Meade LX200

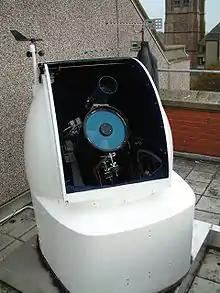
Project Galileo Meade LX200 10 inch SCT (25.4 cm aperture)

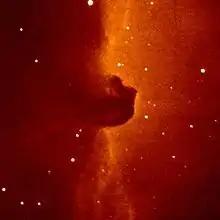
Horsehead Nebula (Barnard 33) from a 16" LX200 (40.64 cm)

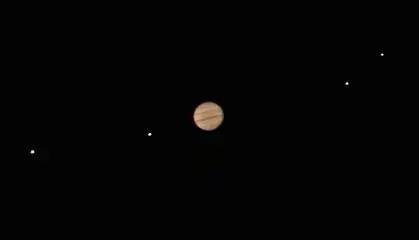
Jupiter and the Galilean moons through a 10" Meade LX200 telescope (25.4 cm)

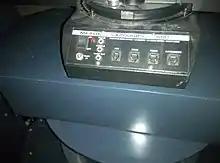
Meade LX200 in Jiamusi University Observatory, Shoot on Sep 27，2017.

The Meade LX200 is a family of commercial telescopes produced by Meade Instruments launched in 1992 with 8" (20.32 cm) and a 10" (25.4 cm) Schmidt–Cassegrain models on computerized altazimuth mounts. Two larger models, a 12" (30.48 cm) and a 16" (40.64 cm), quickly followed. The original version was later informally named the "classic" LX200 as newer upgraded versions replaced it. The first of these was the LX200GPS, which featured global positioning system electronics. A LX200GPS was later added to the line.